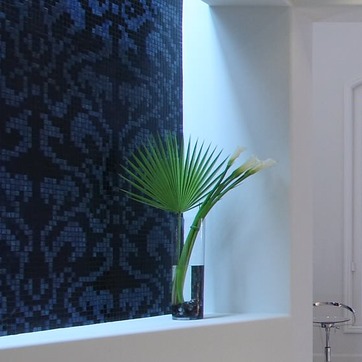
Material: foliage